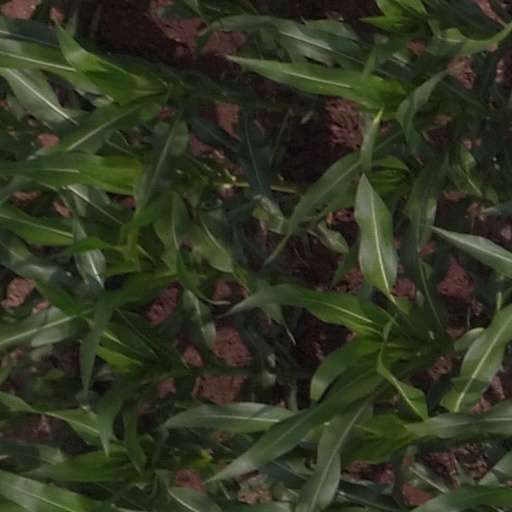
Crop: maize; corn